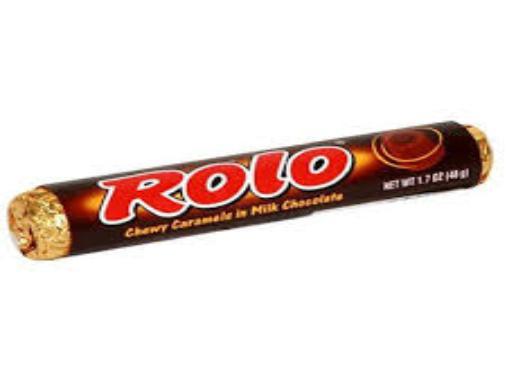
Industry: Food